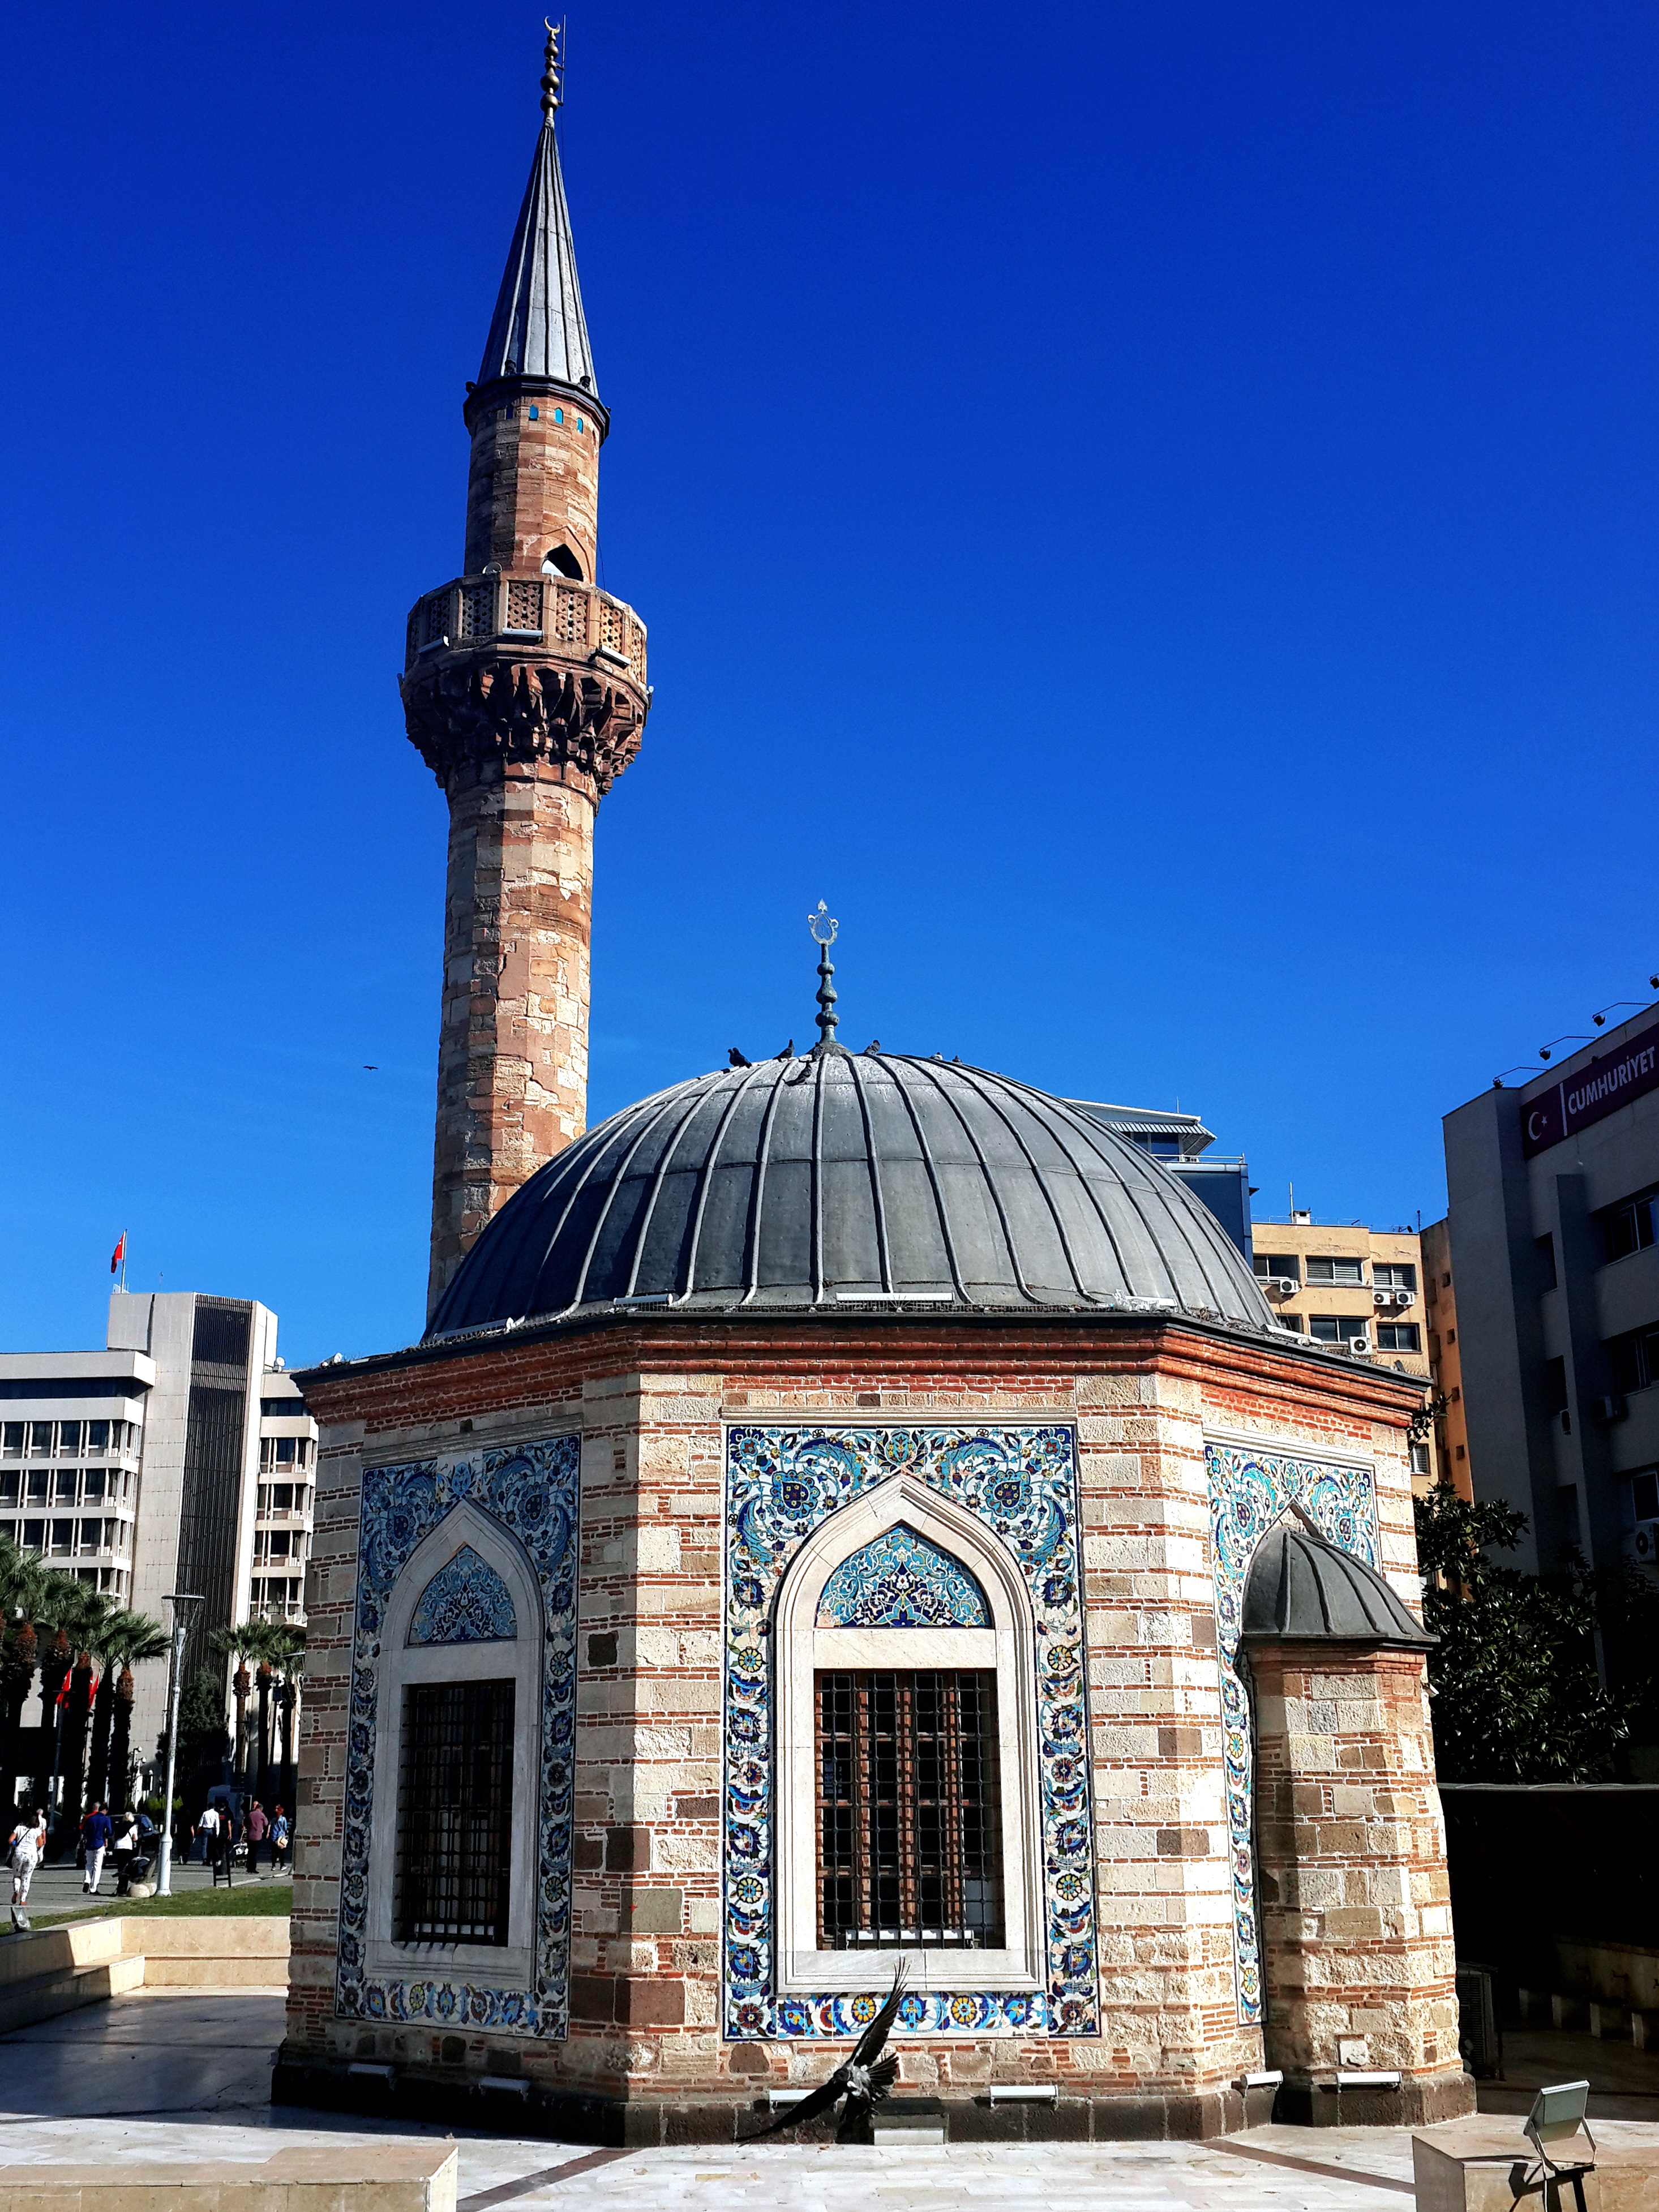
architecture, mansion, town, building, city, downtown, tower, square, landmark, facade, church, chapel, place of worship, on, turkey, mosque, synagogue, ege, izmir